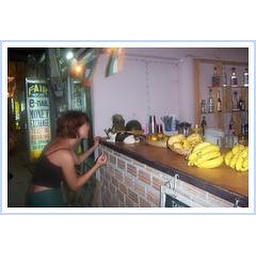
Allie was right in her element on happy cats and dogs island...